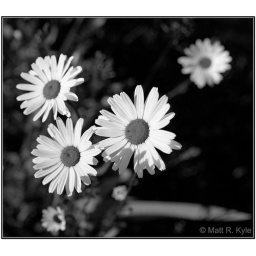
Daisy in black and white